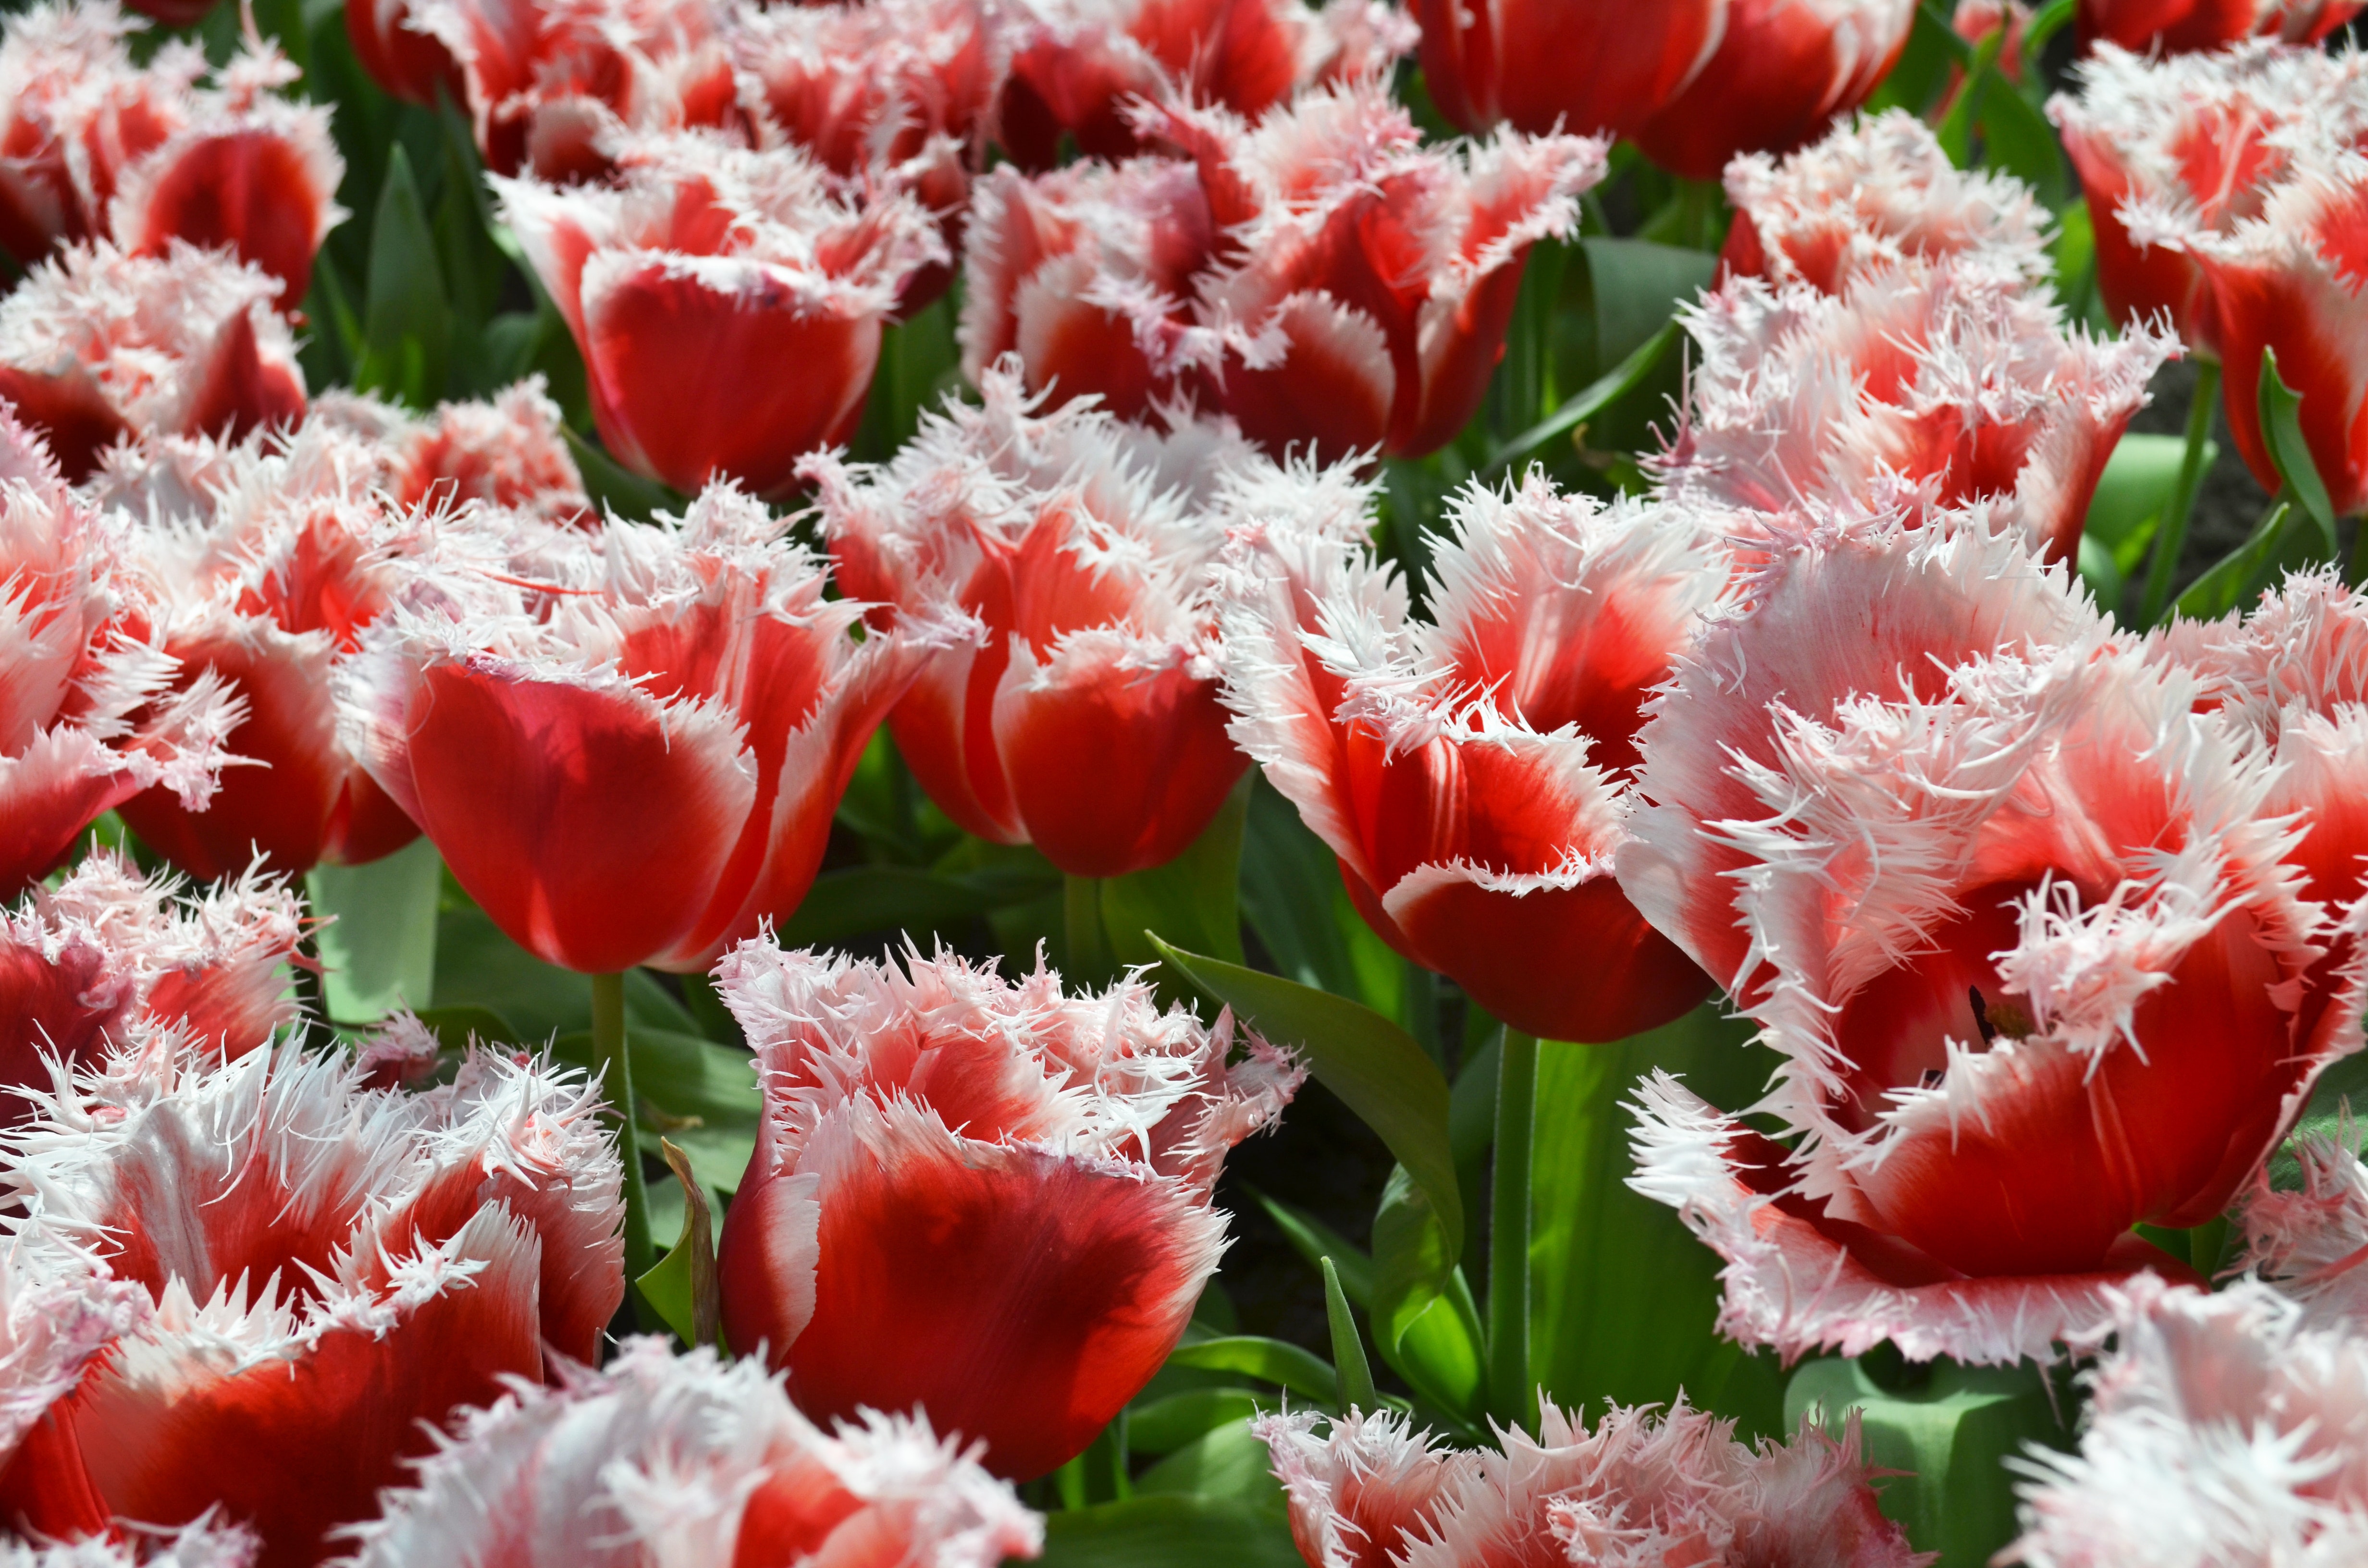
flower, flowering plant, petal, tulip, red, plant, pink, carnation, botany, close up, spring, oriental poppy, lily family, pink family, annual plant, dianthus, groundcover, cut flowers, wildflower, perennial plant